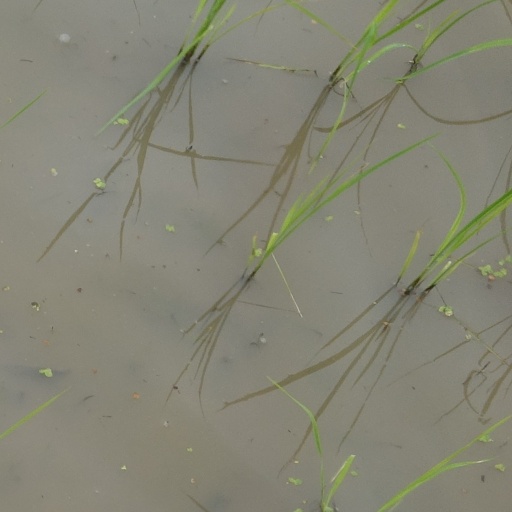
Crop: rice